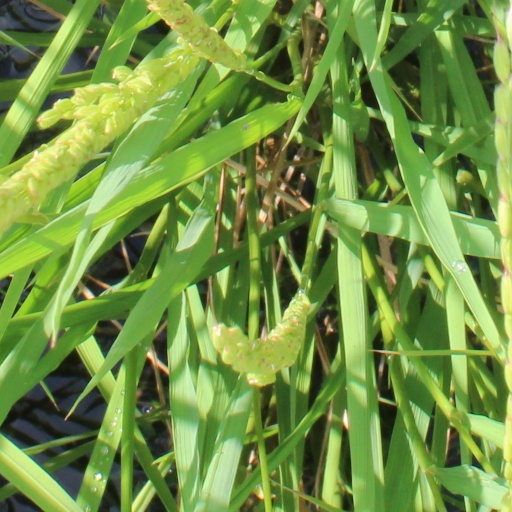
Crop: rice